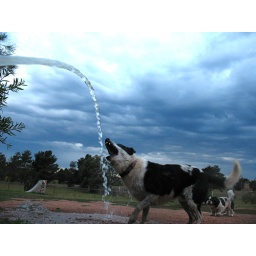
playing with my dog at home in wamboin. hes lil mates watching on